Wojciech Kania

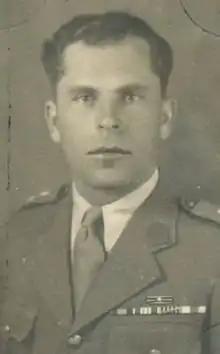
Wojciech Kania c. 1947

Wojciech Kania (b. in Łodygowice, d. in Bielsko-Biała) – major of Polish Armed Forces in the West, promoted to the rank of podpułkownik after the war.